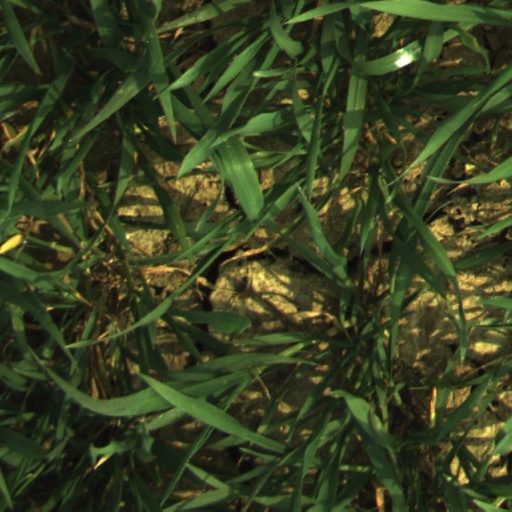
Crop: wheat